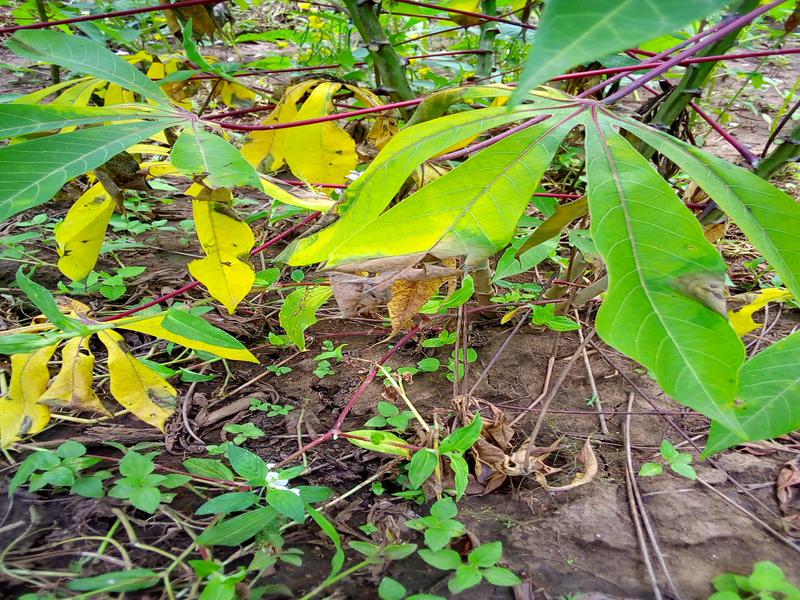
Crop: cassava
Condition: bacterial_blight